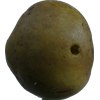
Label: pear